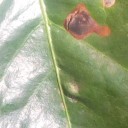
Label: Miner